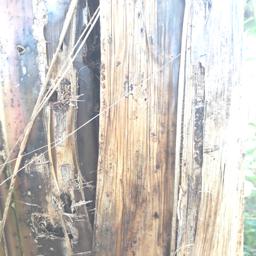
Label: PSEUDOSTEM WEEVIL